Sri Lanka Engineers

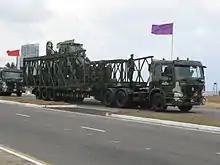
SLE Demining Unit on Victory Day Parade

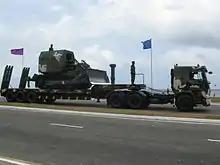
SLE Military Bulldozer

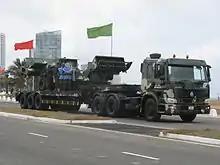
SLE Demining Unit on Victory Day Parade

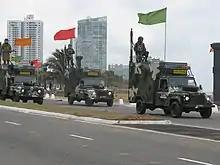
SLE Bomb Disposal Unit on Victory Day Parade

The Ceylon Engineers was formed in 1911 as part of the Ceylon Defence Force, following the transfer of Royal Engineers units from Ceylon. Duties of this unit were to the coastal searchlight and signal works. The unit was made up only of Europeans at its inception, mostly volunteers who had transferred from the Ceylon Planters Rifle Corps. Its first commanding officer was Captain T. H. Chapman who held the post of Director of Public Works in government service. The Ceylon Engineers were mobilized during World War I and demobilized at its conclusion.